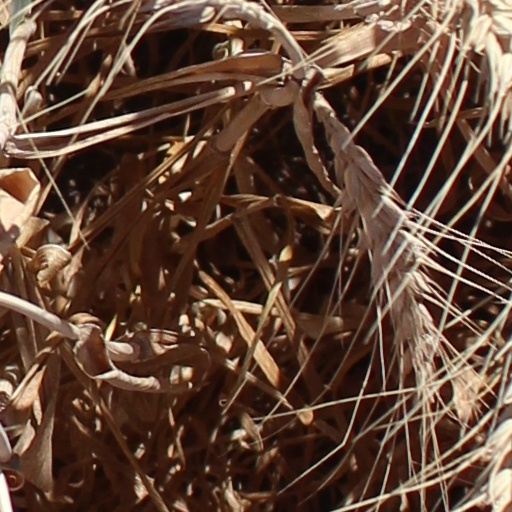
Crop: wheat